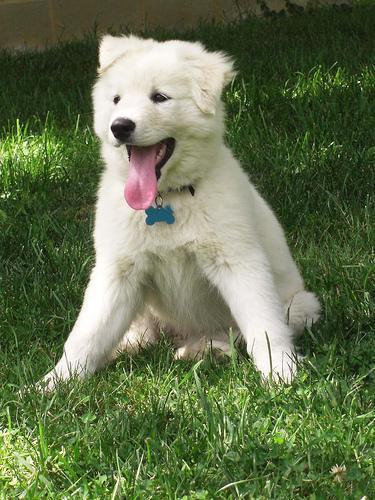
samoyed